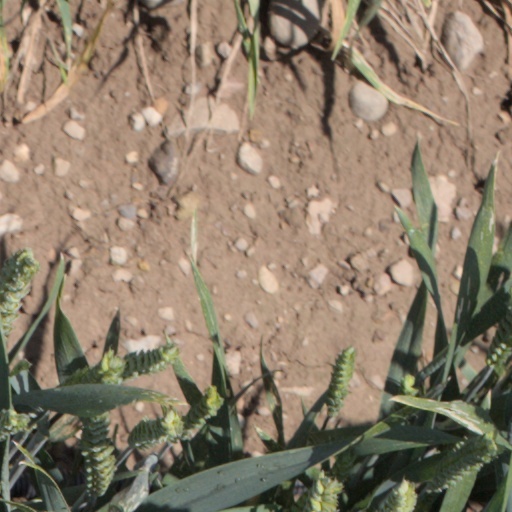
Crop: wheat